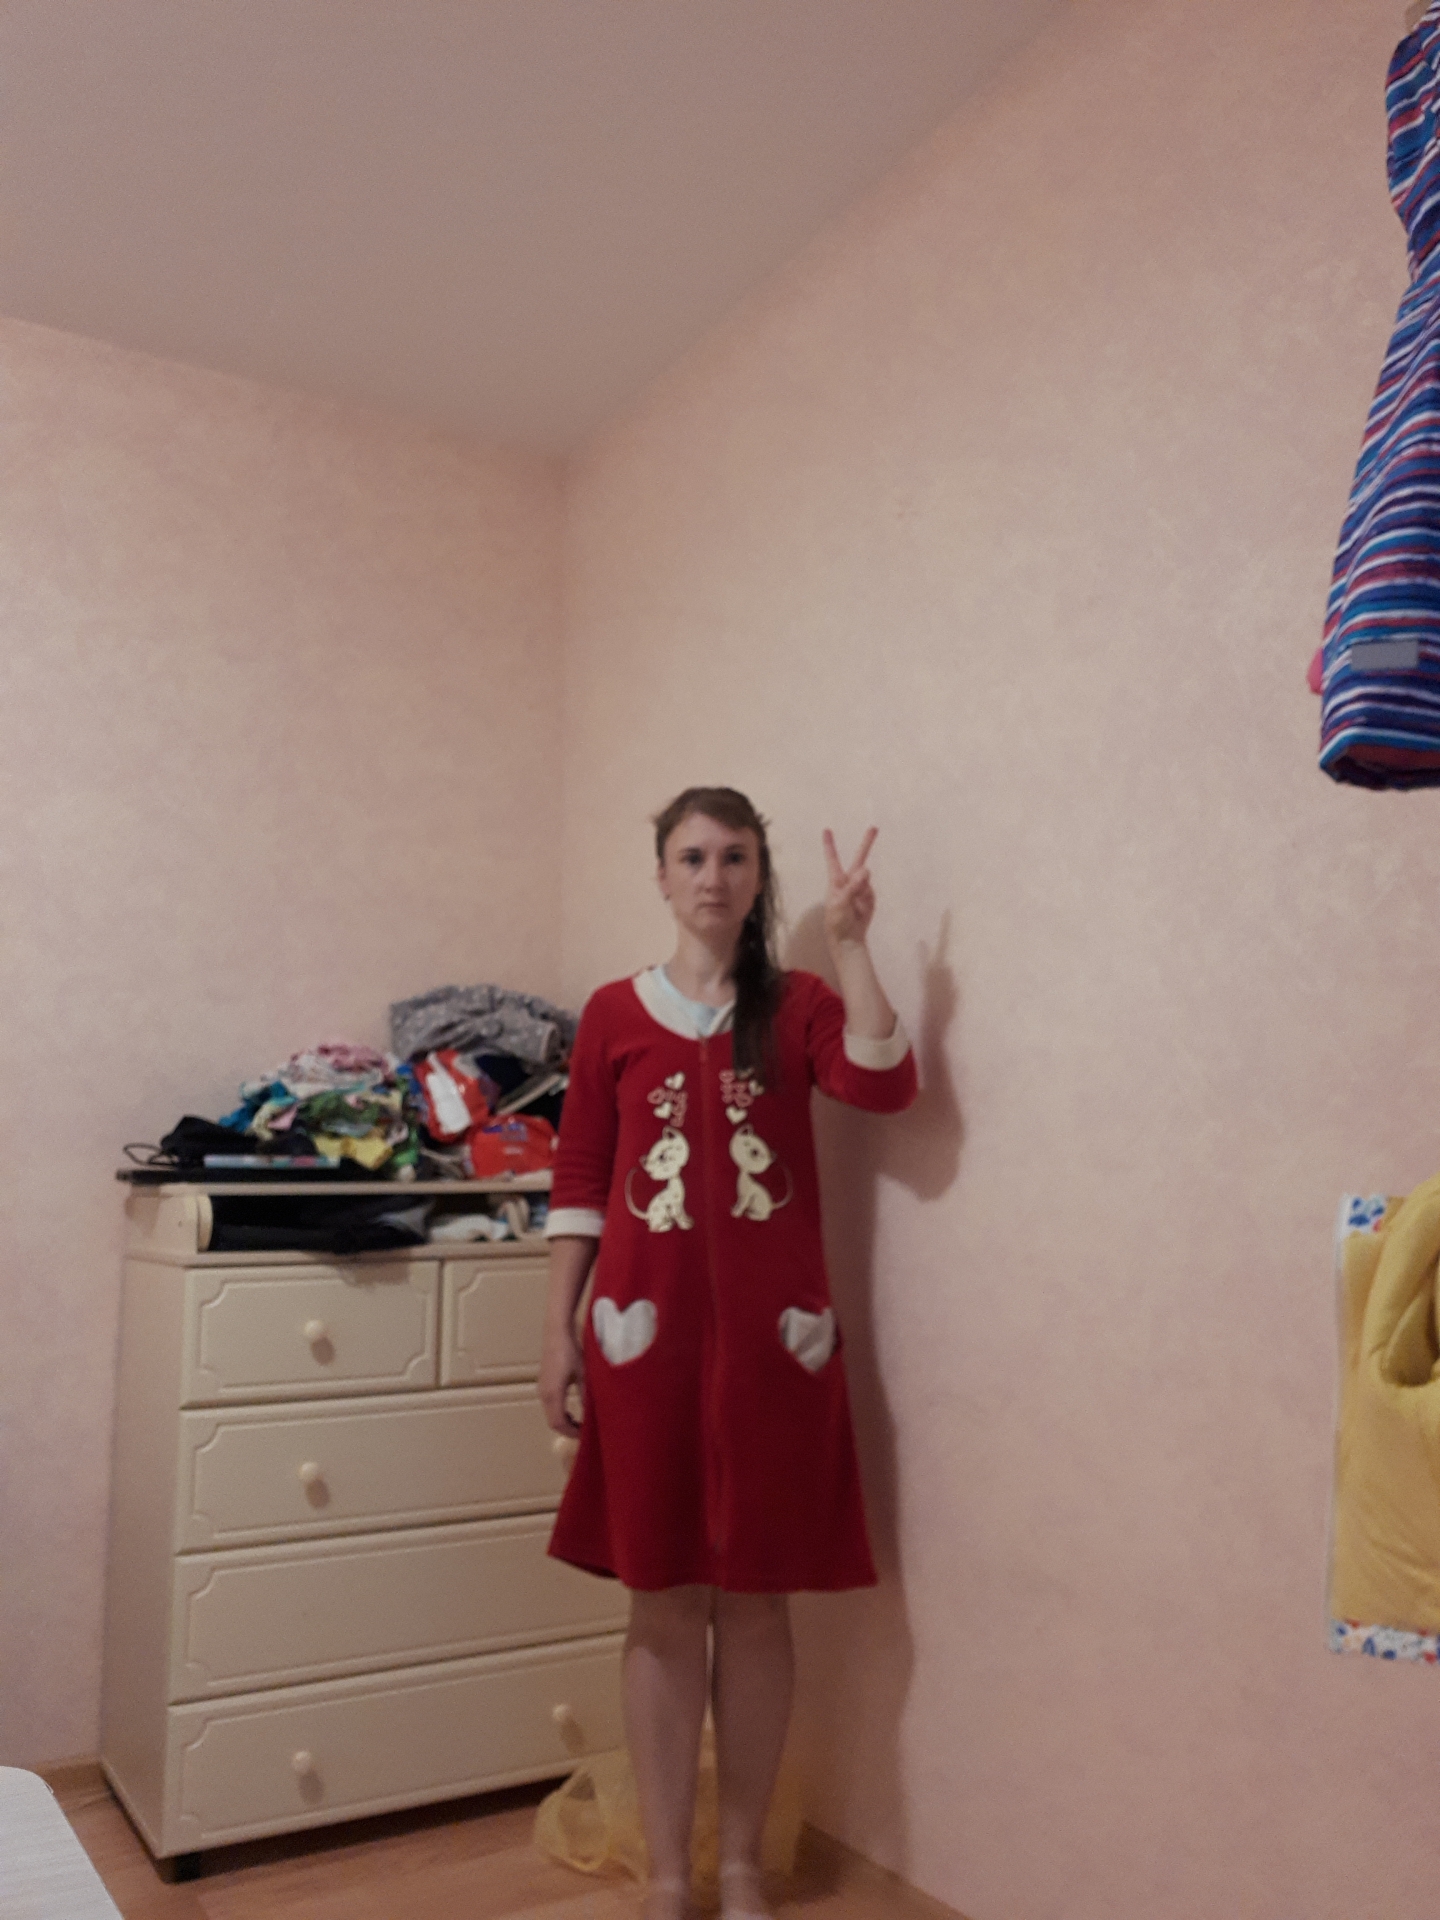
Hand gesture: peace